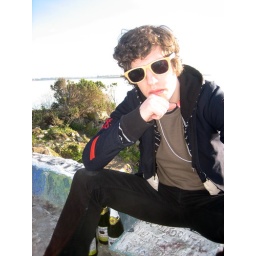
just that he is posing for the photonot in his life.also he is sitting on top of a heart shaped castle